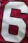
Number: 6